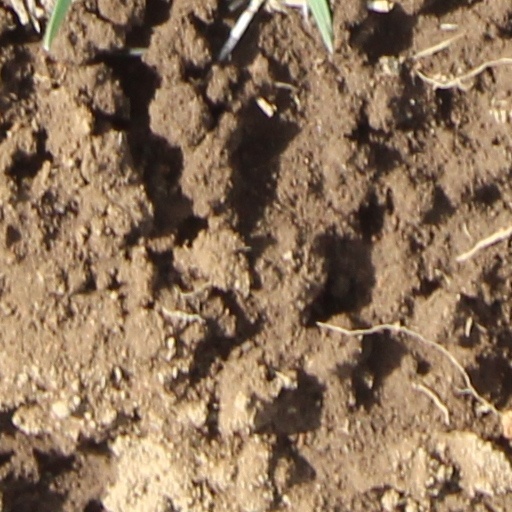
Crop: wheat